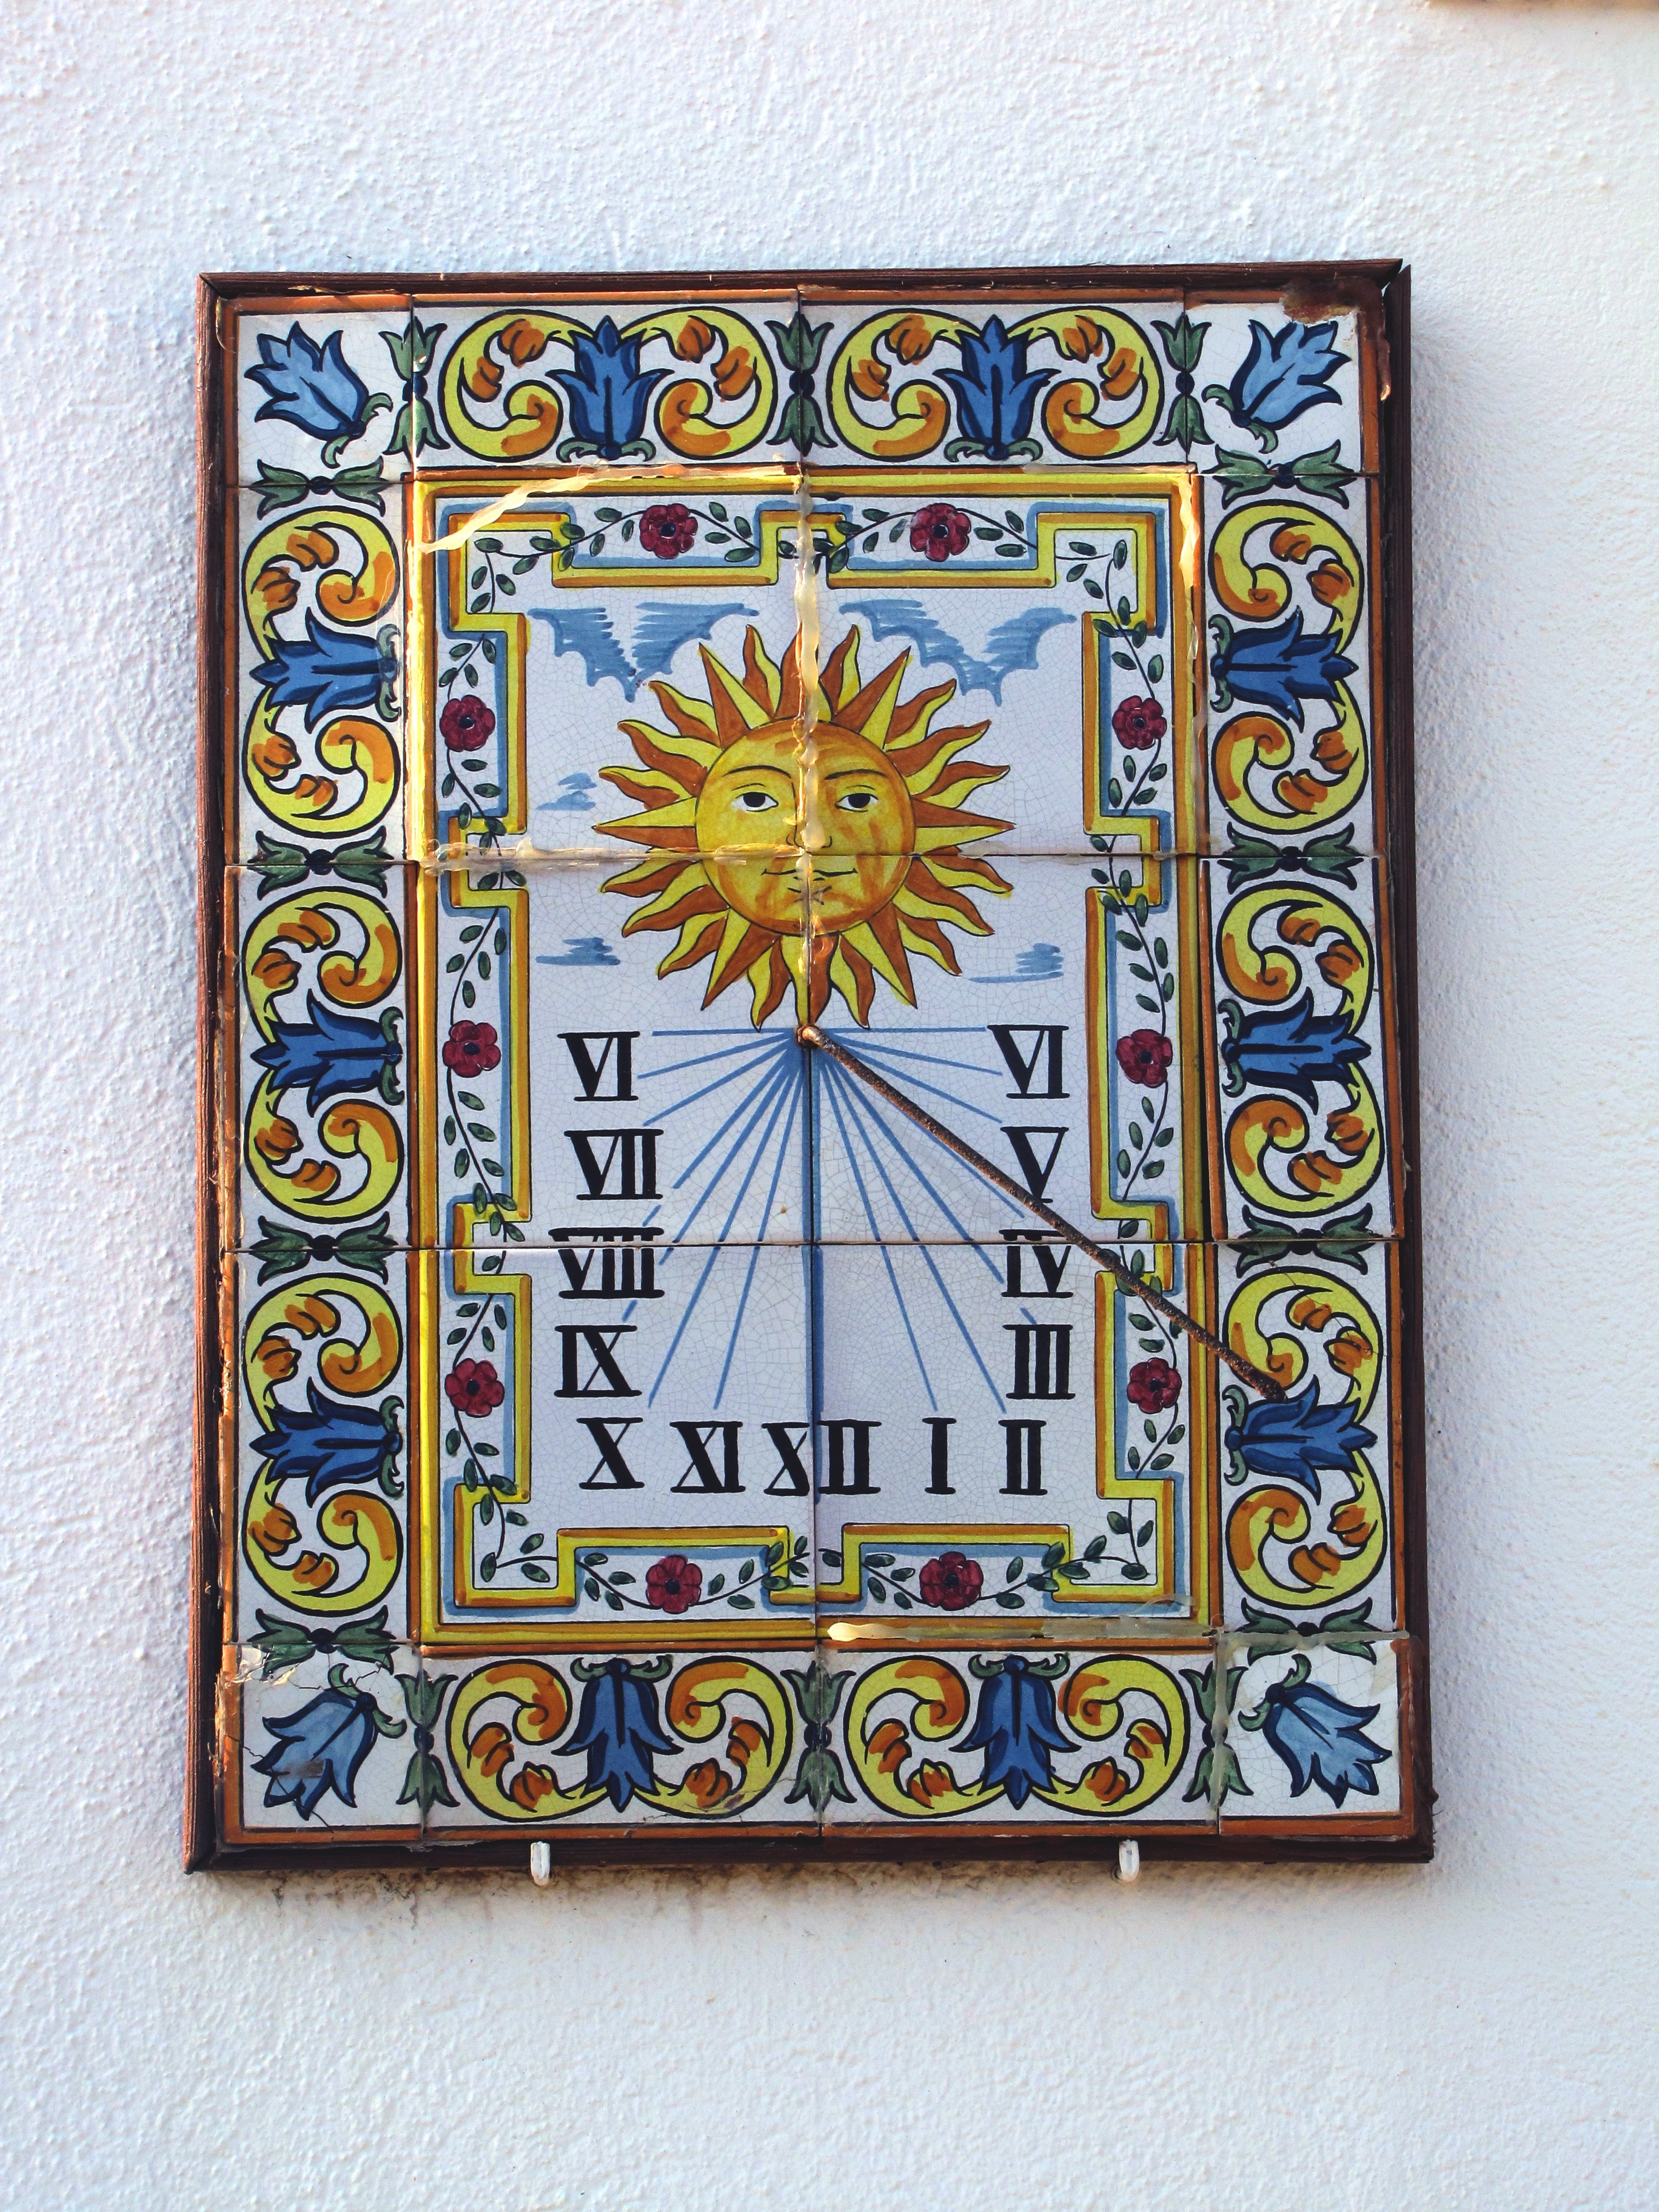
sun, window, glass, time, pattern, material, timepiece, stained glass, white wall, art, spain, drawing, tiles, picture frame, sundial, pointer